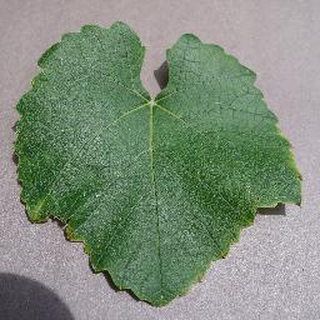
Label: healthy_grape